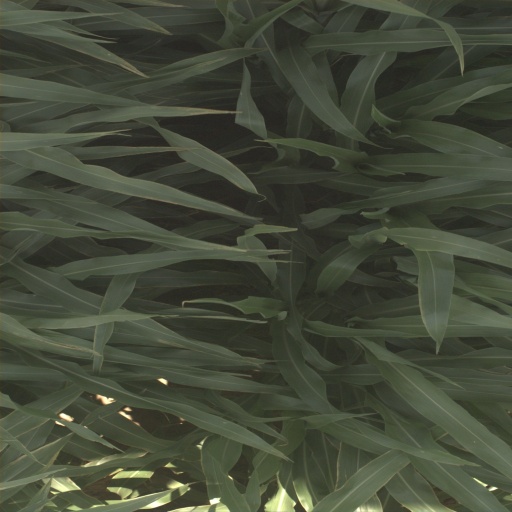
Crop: sorghum